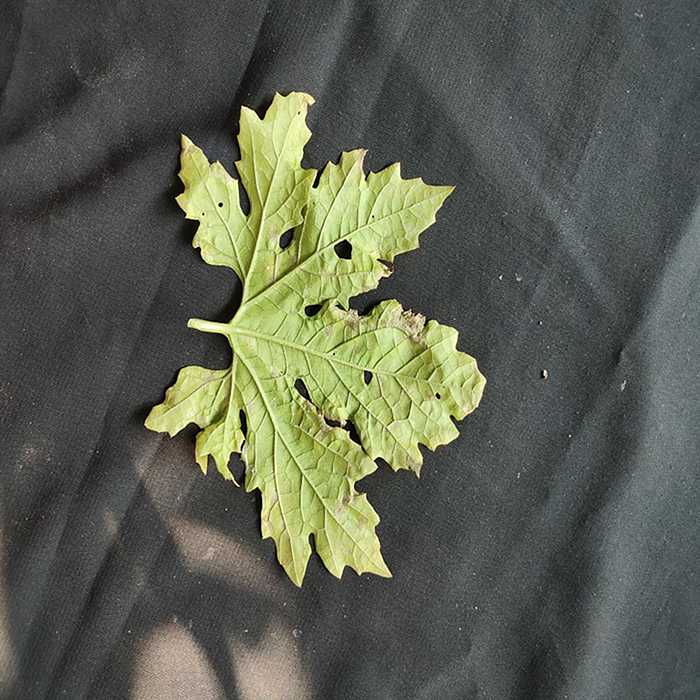
Plant: Bitter Gourd
Label: Downey mildew